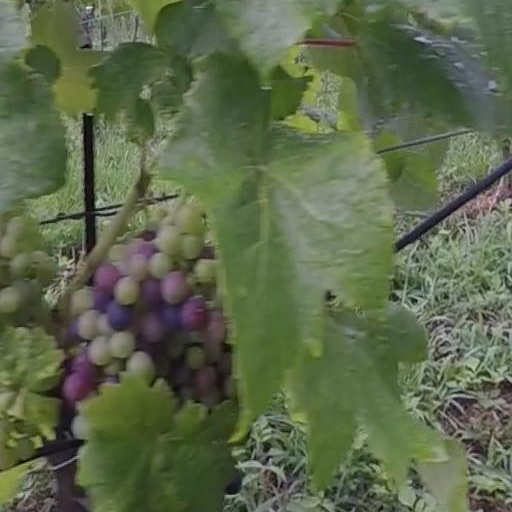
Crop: grape